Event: Nepal Earthquake
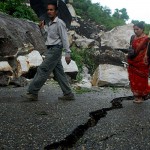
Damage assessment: damage